Curtis D. MacDougall

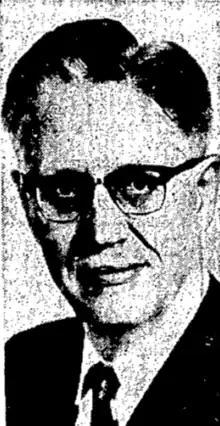
Curtis D. MacDougall (1961)

MacDougall was the author of the influential book "Interpretative Reporting" (1938), which has been widely cited. William David Sloan has commented that "his many books, articles, and speeches helped set the tone and added to the debate surrounding journalism education for a half century."